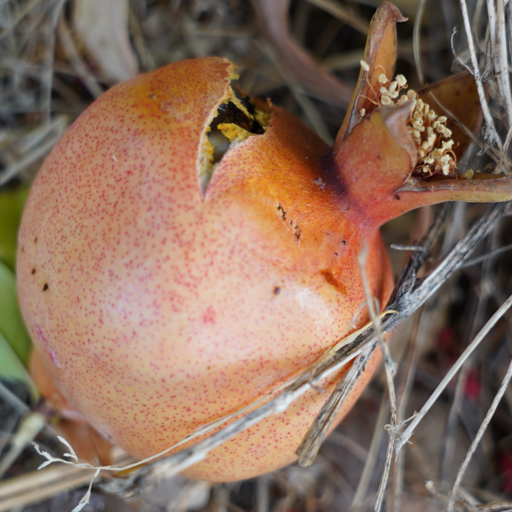
Label: Colletotrichum spp